Morisco

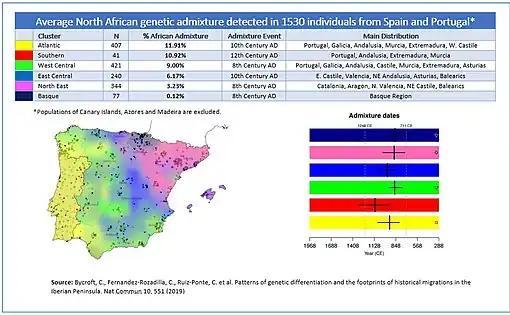
Distribution of North African Admixture in the Iberian Peninsula

Recent genetic studies of North African admixture among modern-day Spaniards have found high levels of North African (Berber) and Sub-Saharan African admixture among Spanish and Portuguese populations as compared to the rest of southern and western Europe, and such admixture does not follow a North-South gradient as one would initially expect, but more of an East-West one.